Paris

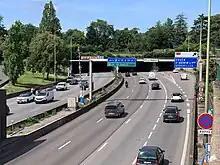
The Boulevard Périphérique

In the late 12th century, a school of polyphony was established at Notre-Dame. Among the Trouvères of northern France, a group of Parisian aristocrats became known for their poetry and songs. Troubadours, from the south of France, were also popular. During the reign of François I, in the Renaissance era, the lute became popular in the French court. The French royal family and courtiers "disported themselves in masques, ballets, allegorical dances, recitals, and opera and comedy", and a national musical printing house was established. In the Baroque-era, noted composers included Jean-Baptiste Lully, Jean-Philippe Rameau, and François Couperin. The "Conservatoire de Musique de Paris" was founded in 1795. By 1870, Paris had become an important centre for symphony, ballet and operatic music.